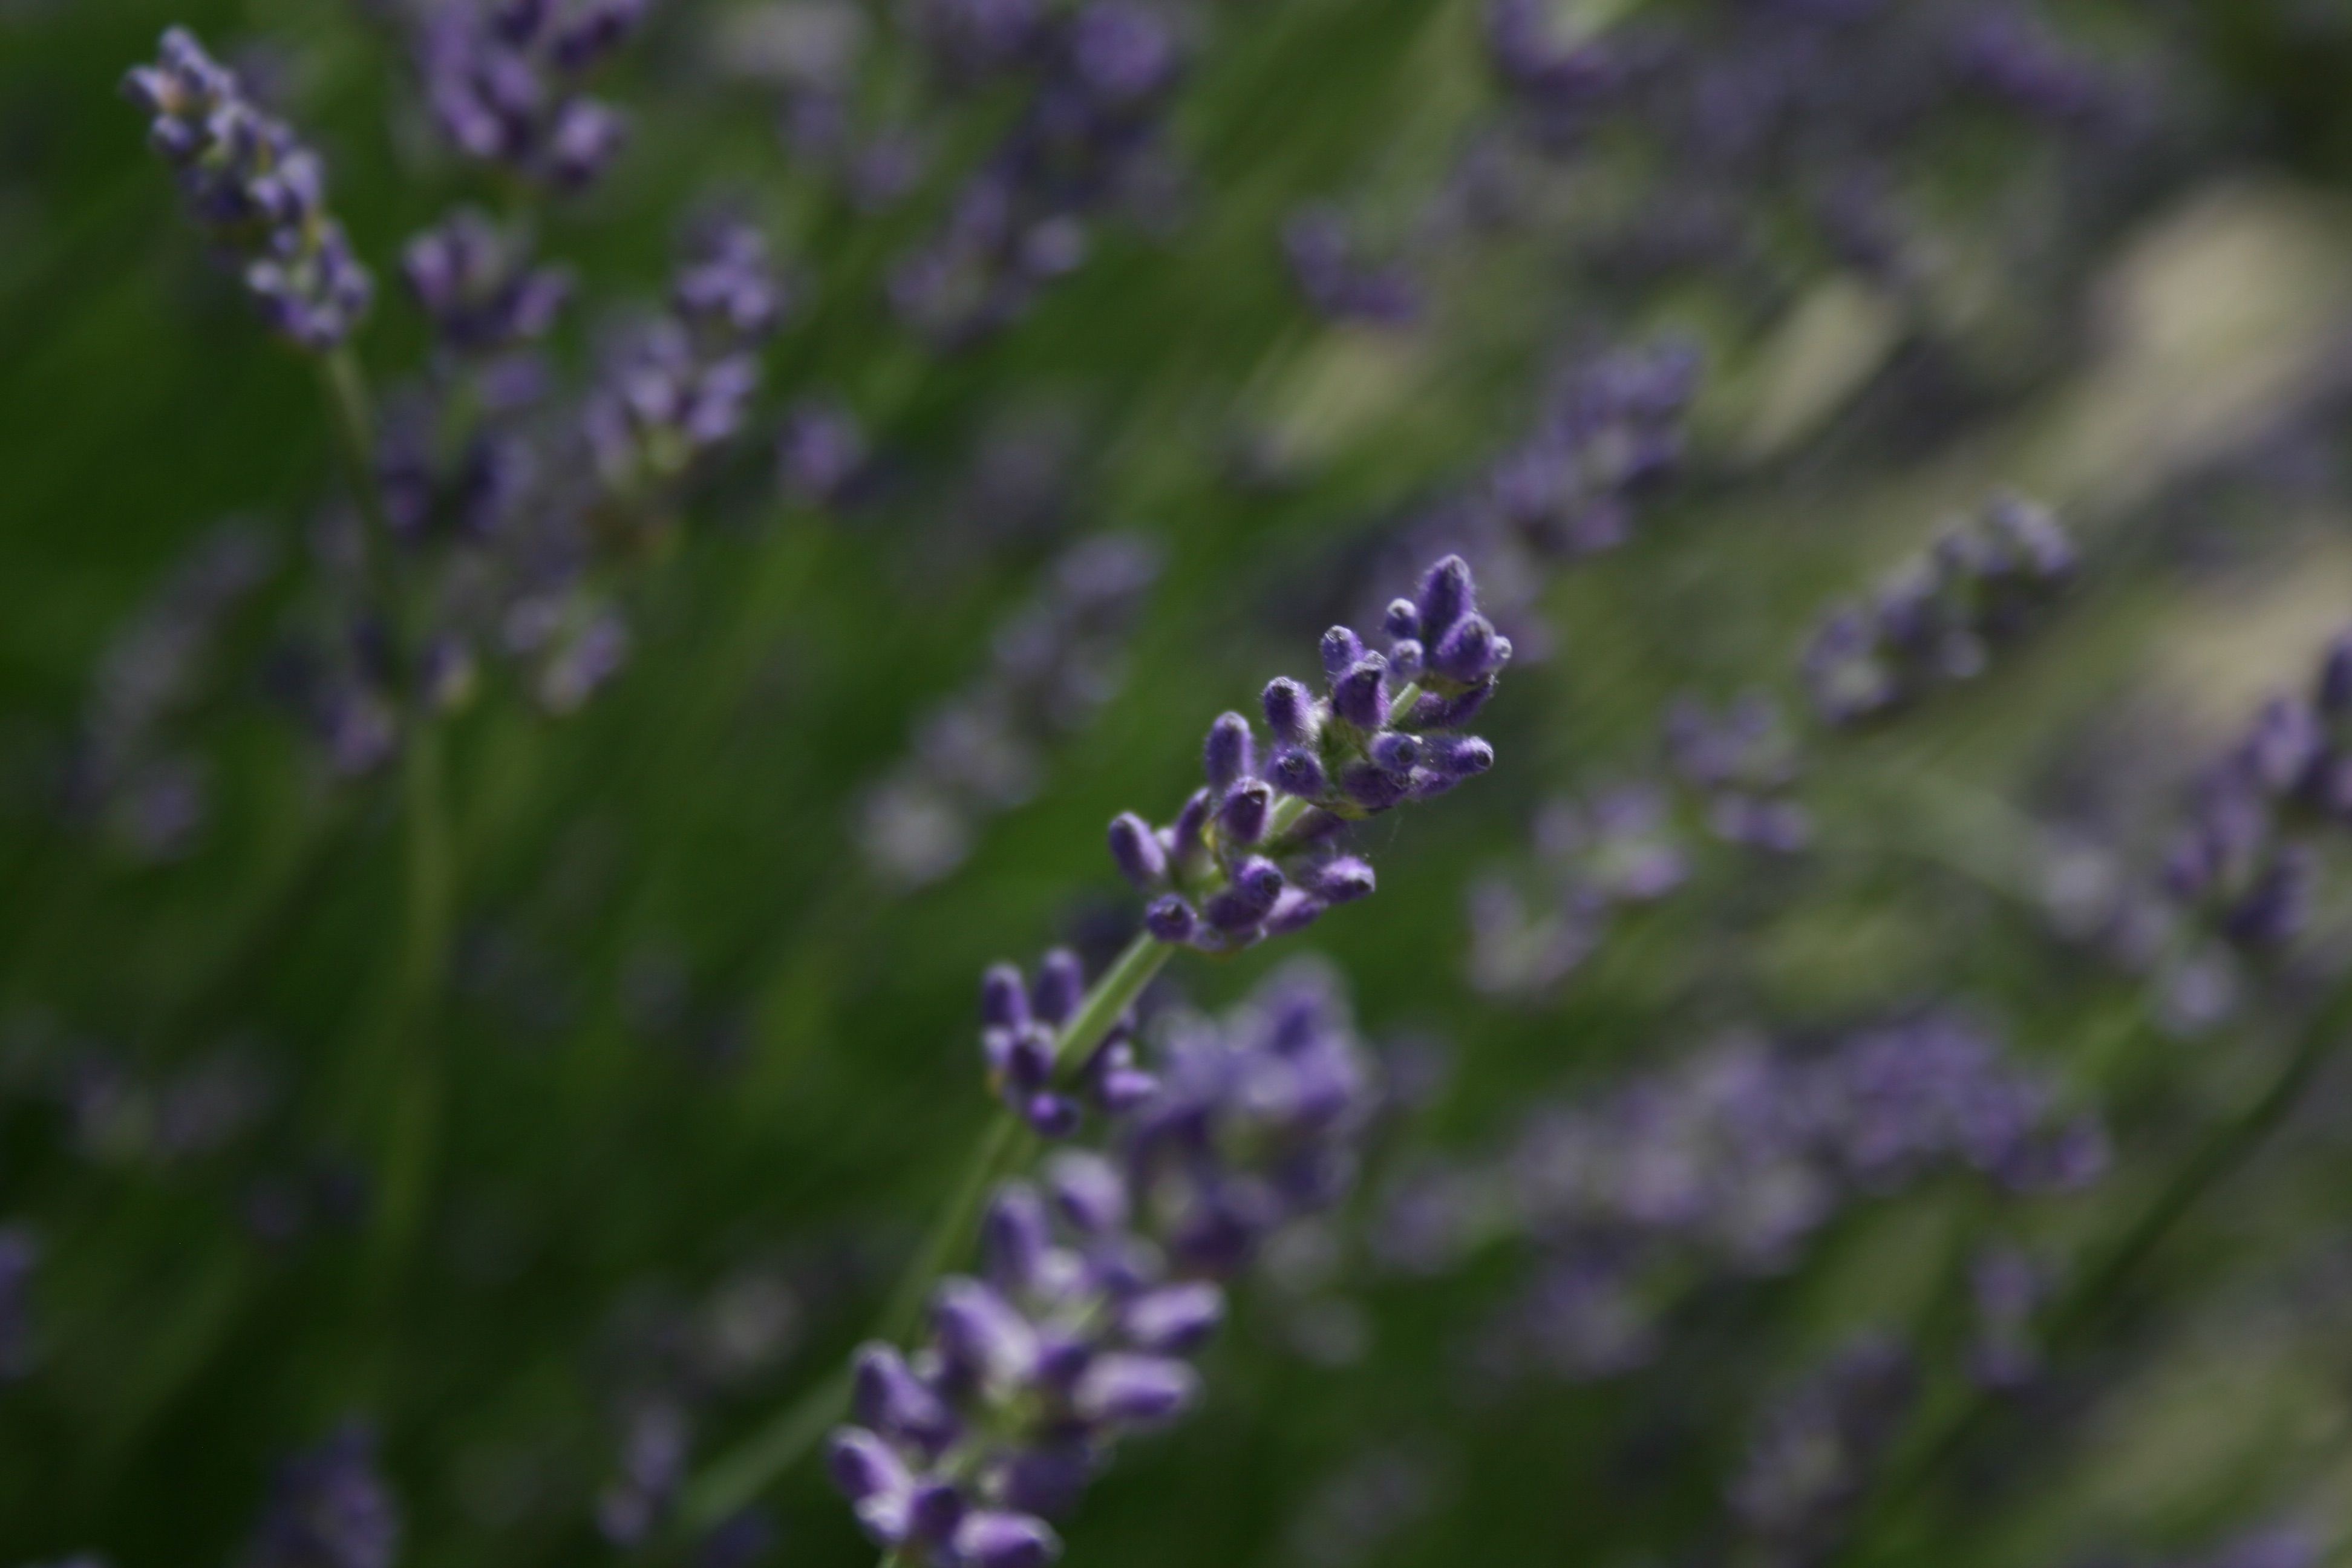
plant, flower, botany, flora, lavender, wildflower, macro photography, flowering plant, land plant, english lavender